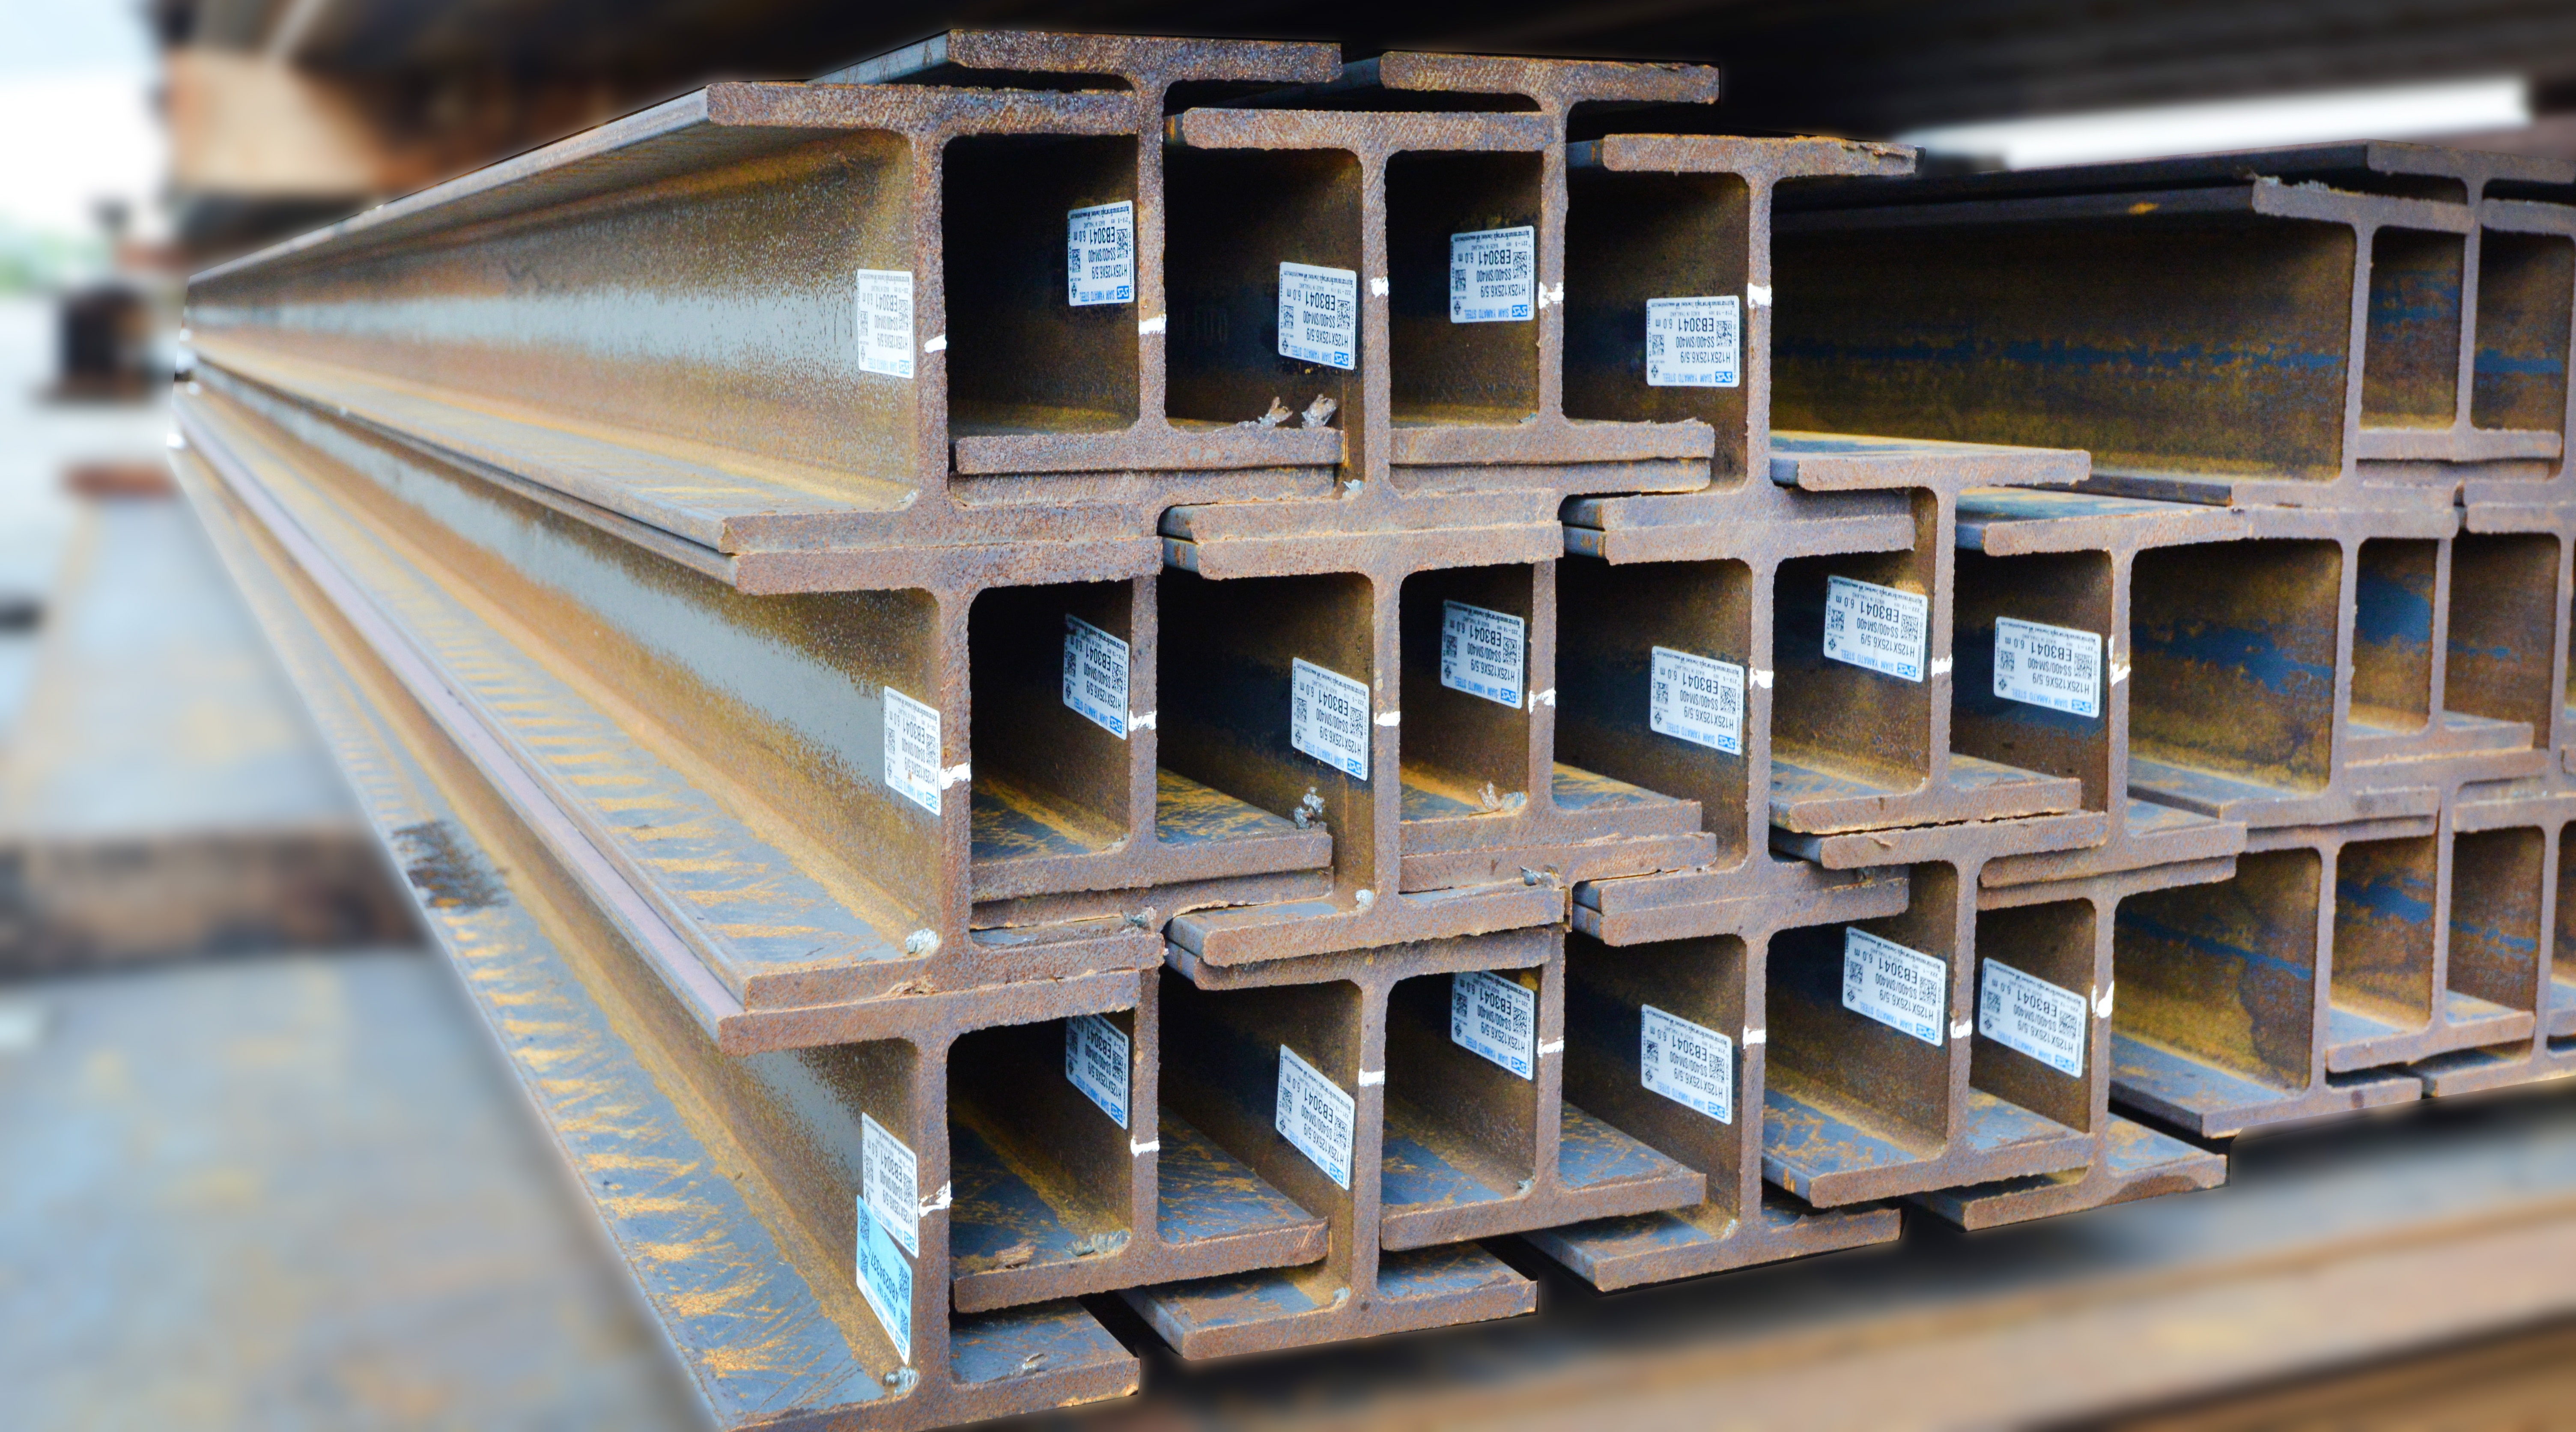
wood, beam, steel, furniture, steel construction, wyatt frank steel, construction materials, inventory